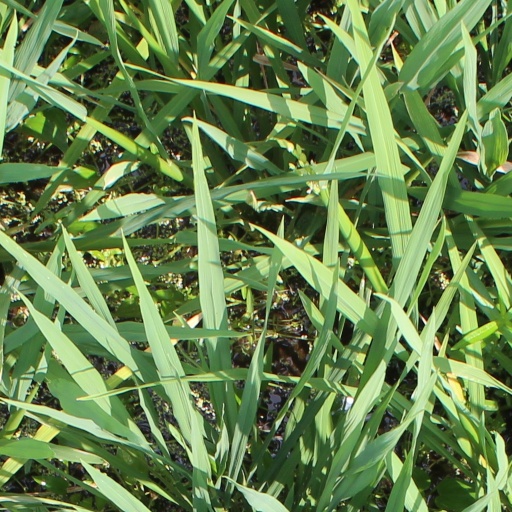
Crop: rice